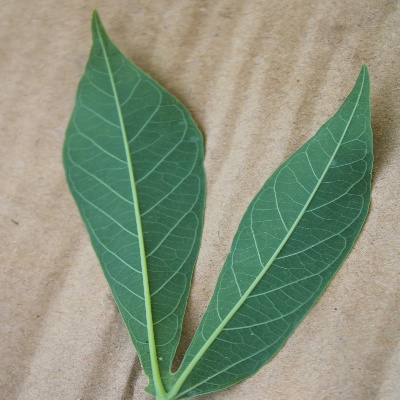
Crop: Cassava
Condition: healthy